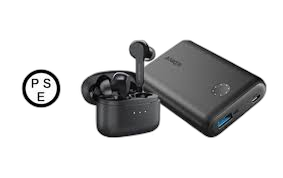
Waste category: battery